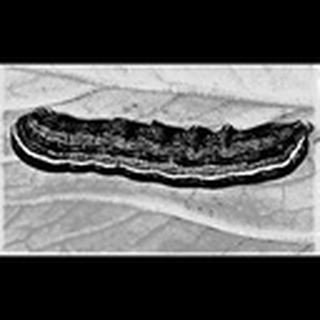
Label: cotton_army_worm